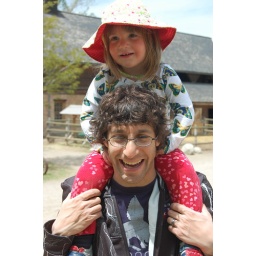
best seat in the house